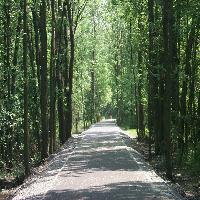
Weather: sun or clear